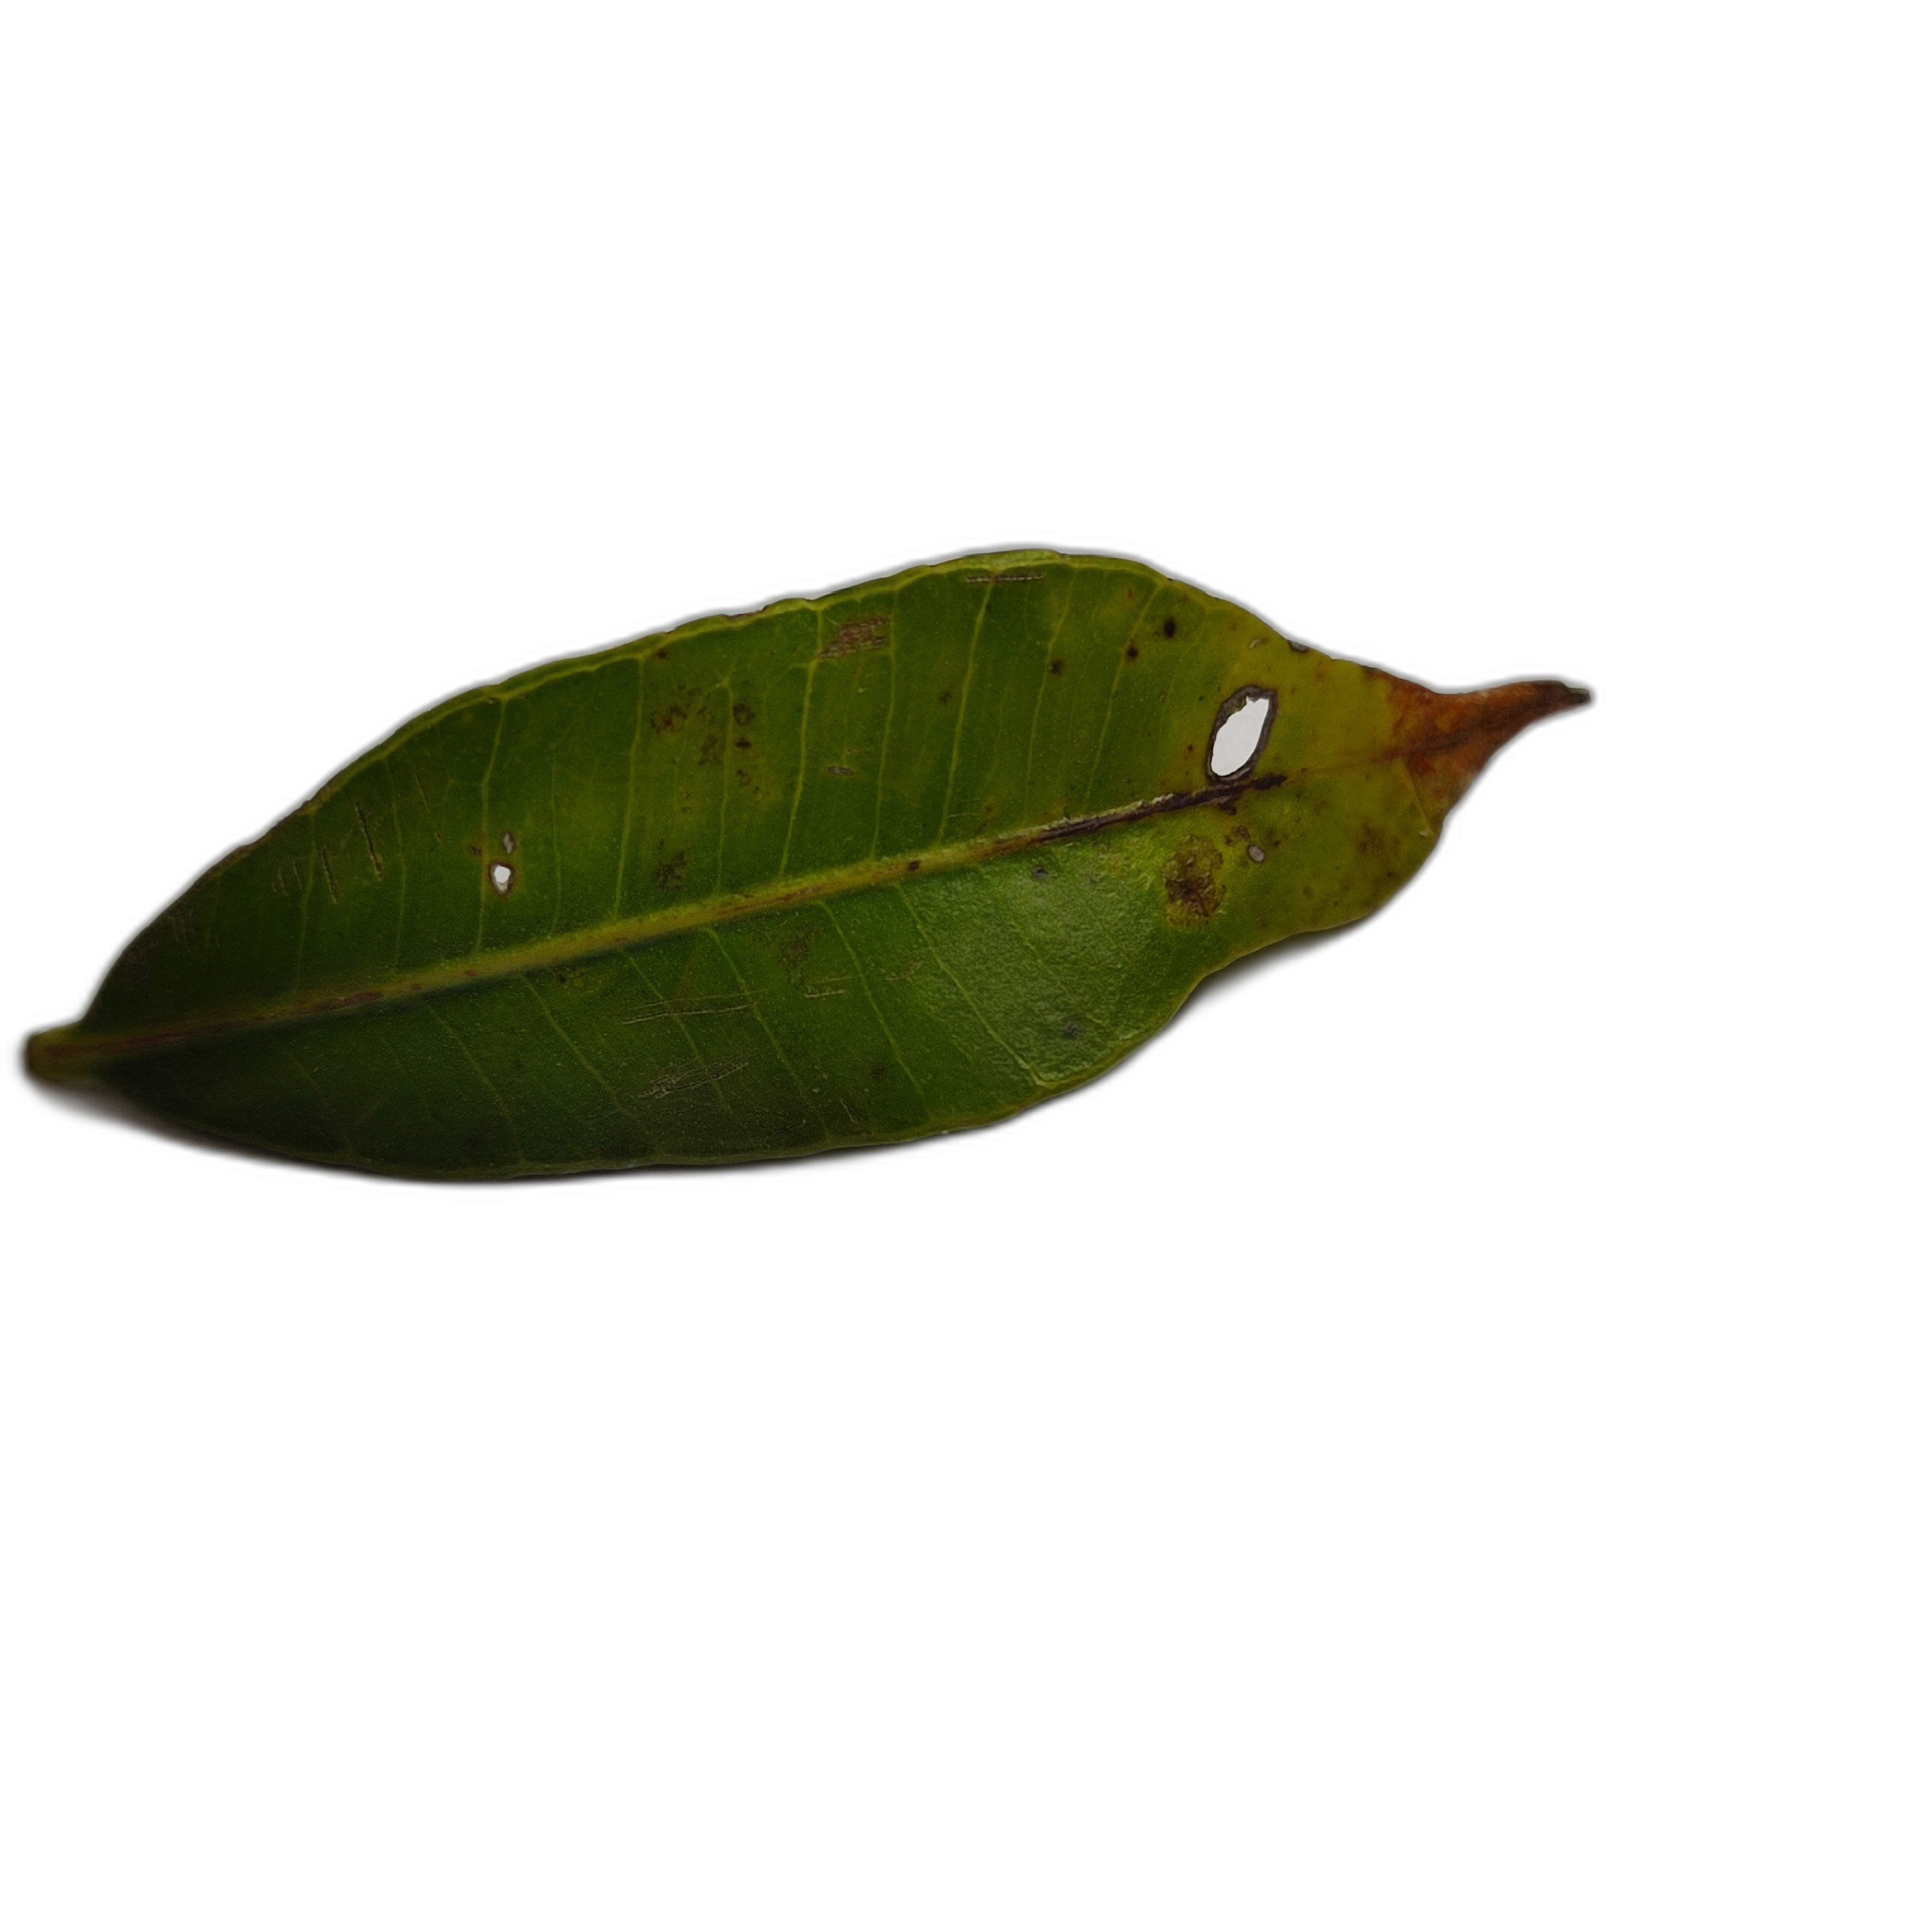
Label: not_healthy